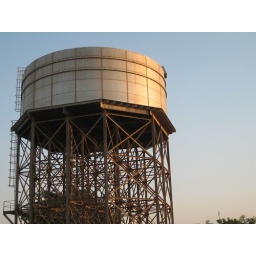
water tower near our kololi compound